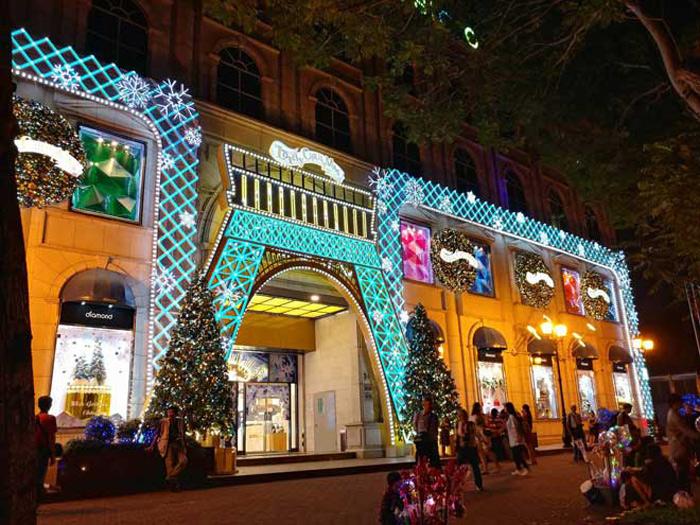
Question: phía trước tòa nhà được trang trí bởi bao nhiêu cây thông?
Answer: hai cây thông